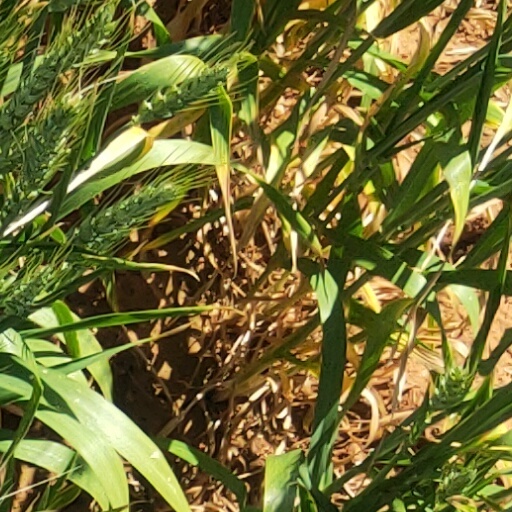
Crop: wheat